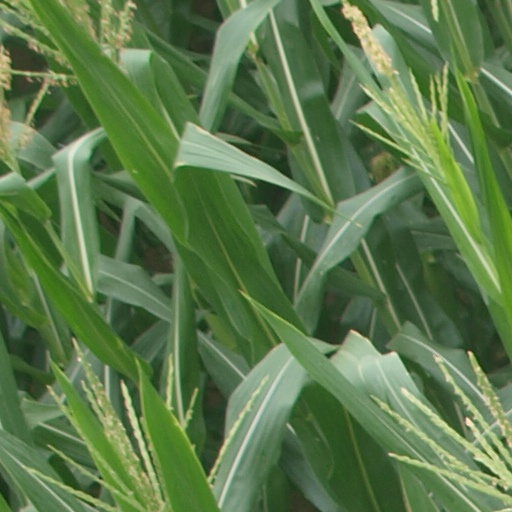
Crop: maize; corn